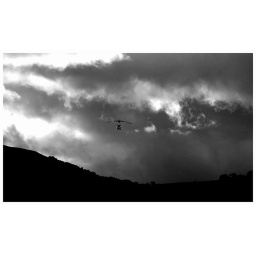
Home made flying boat over Loch Ness